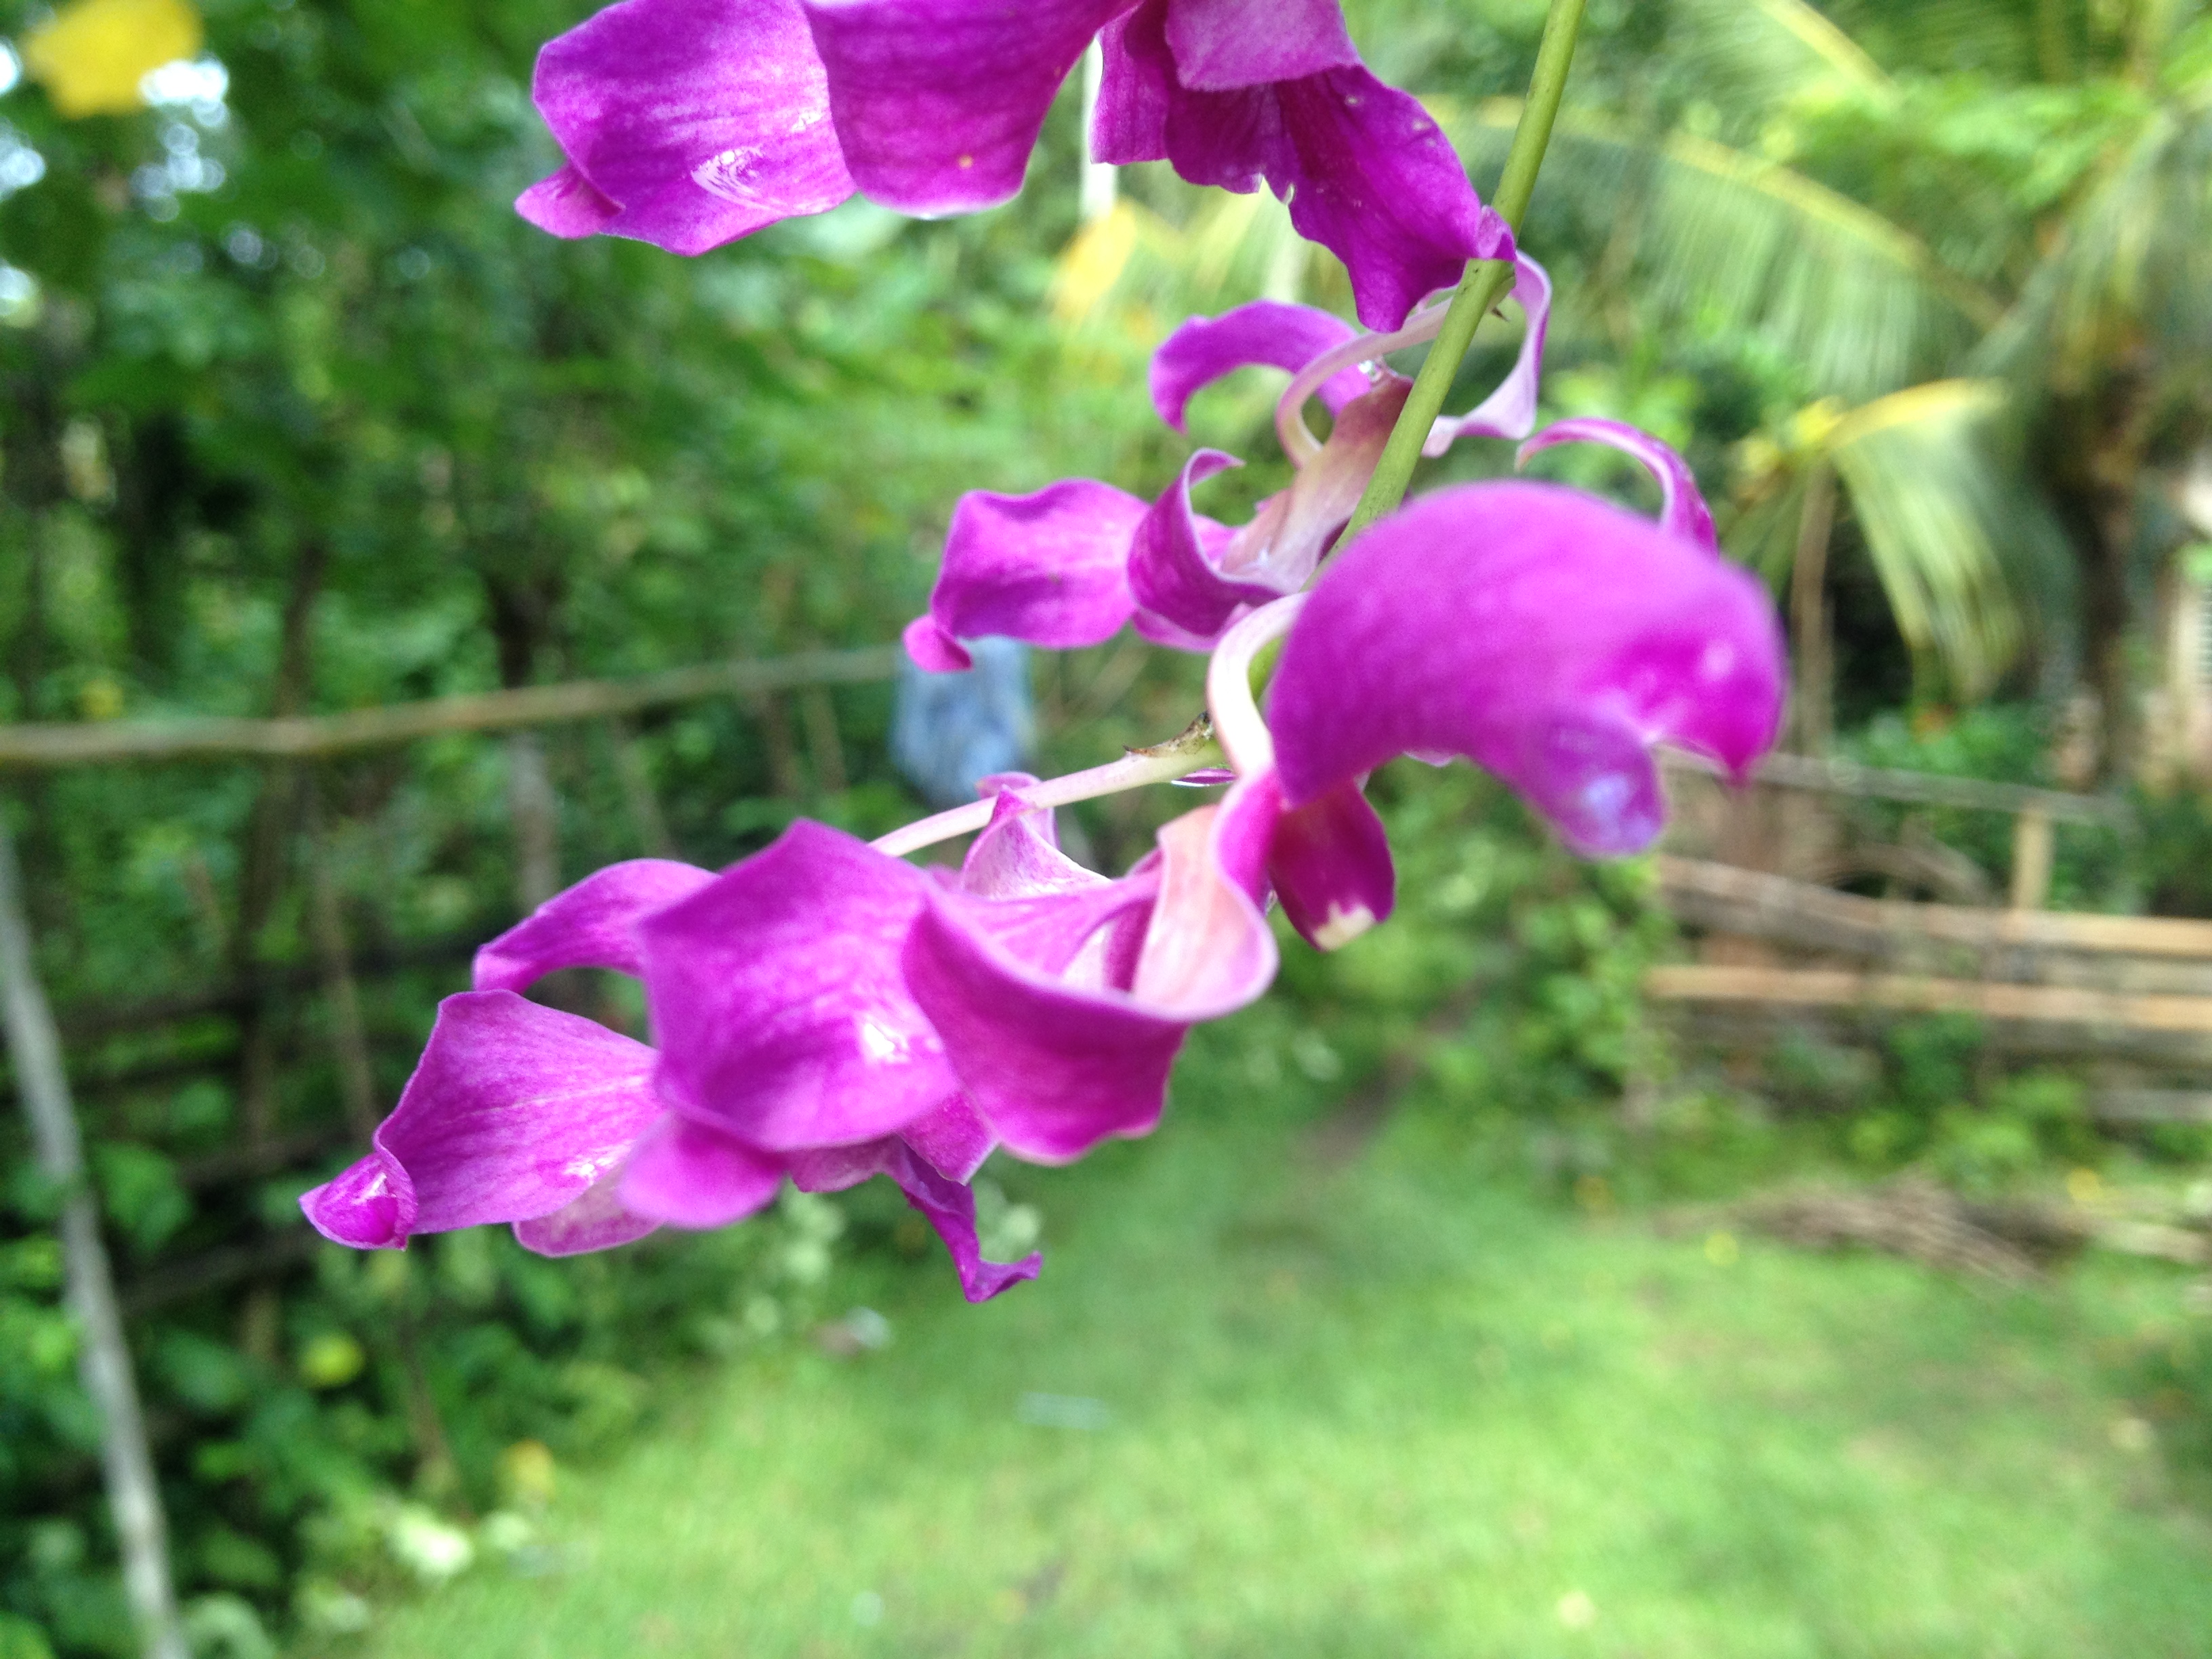
flower, nature, plant, flora, pink, everlasting sweet pea, flowering plant, annual plant, sweet peas, faboideae, petal, snapdragon, magenta